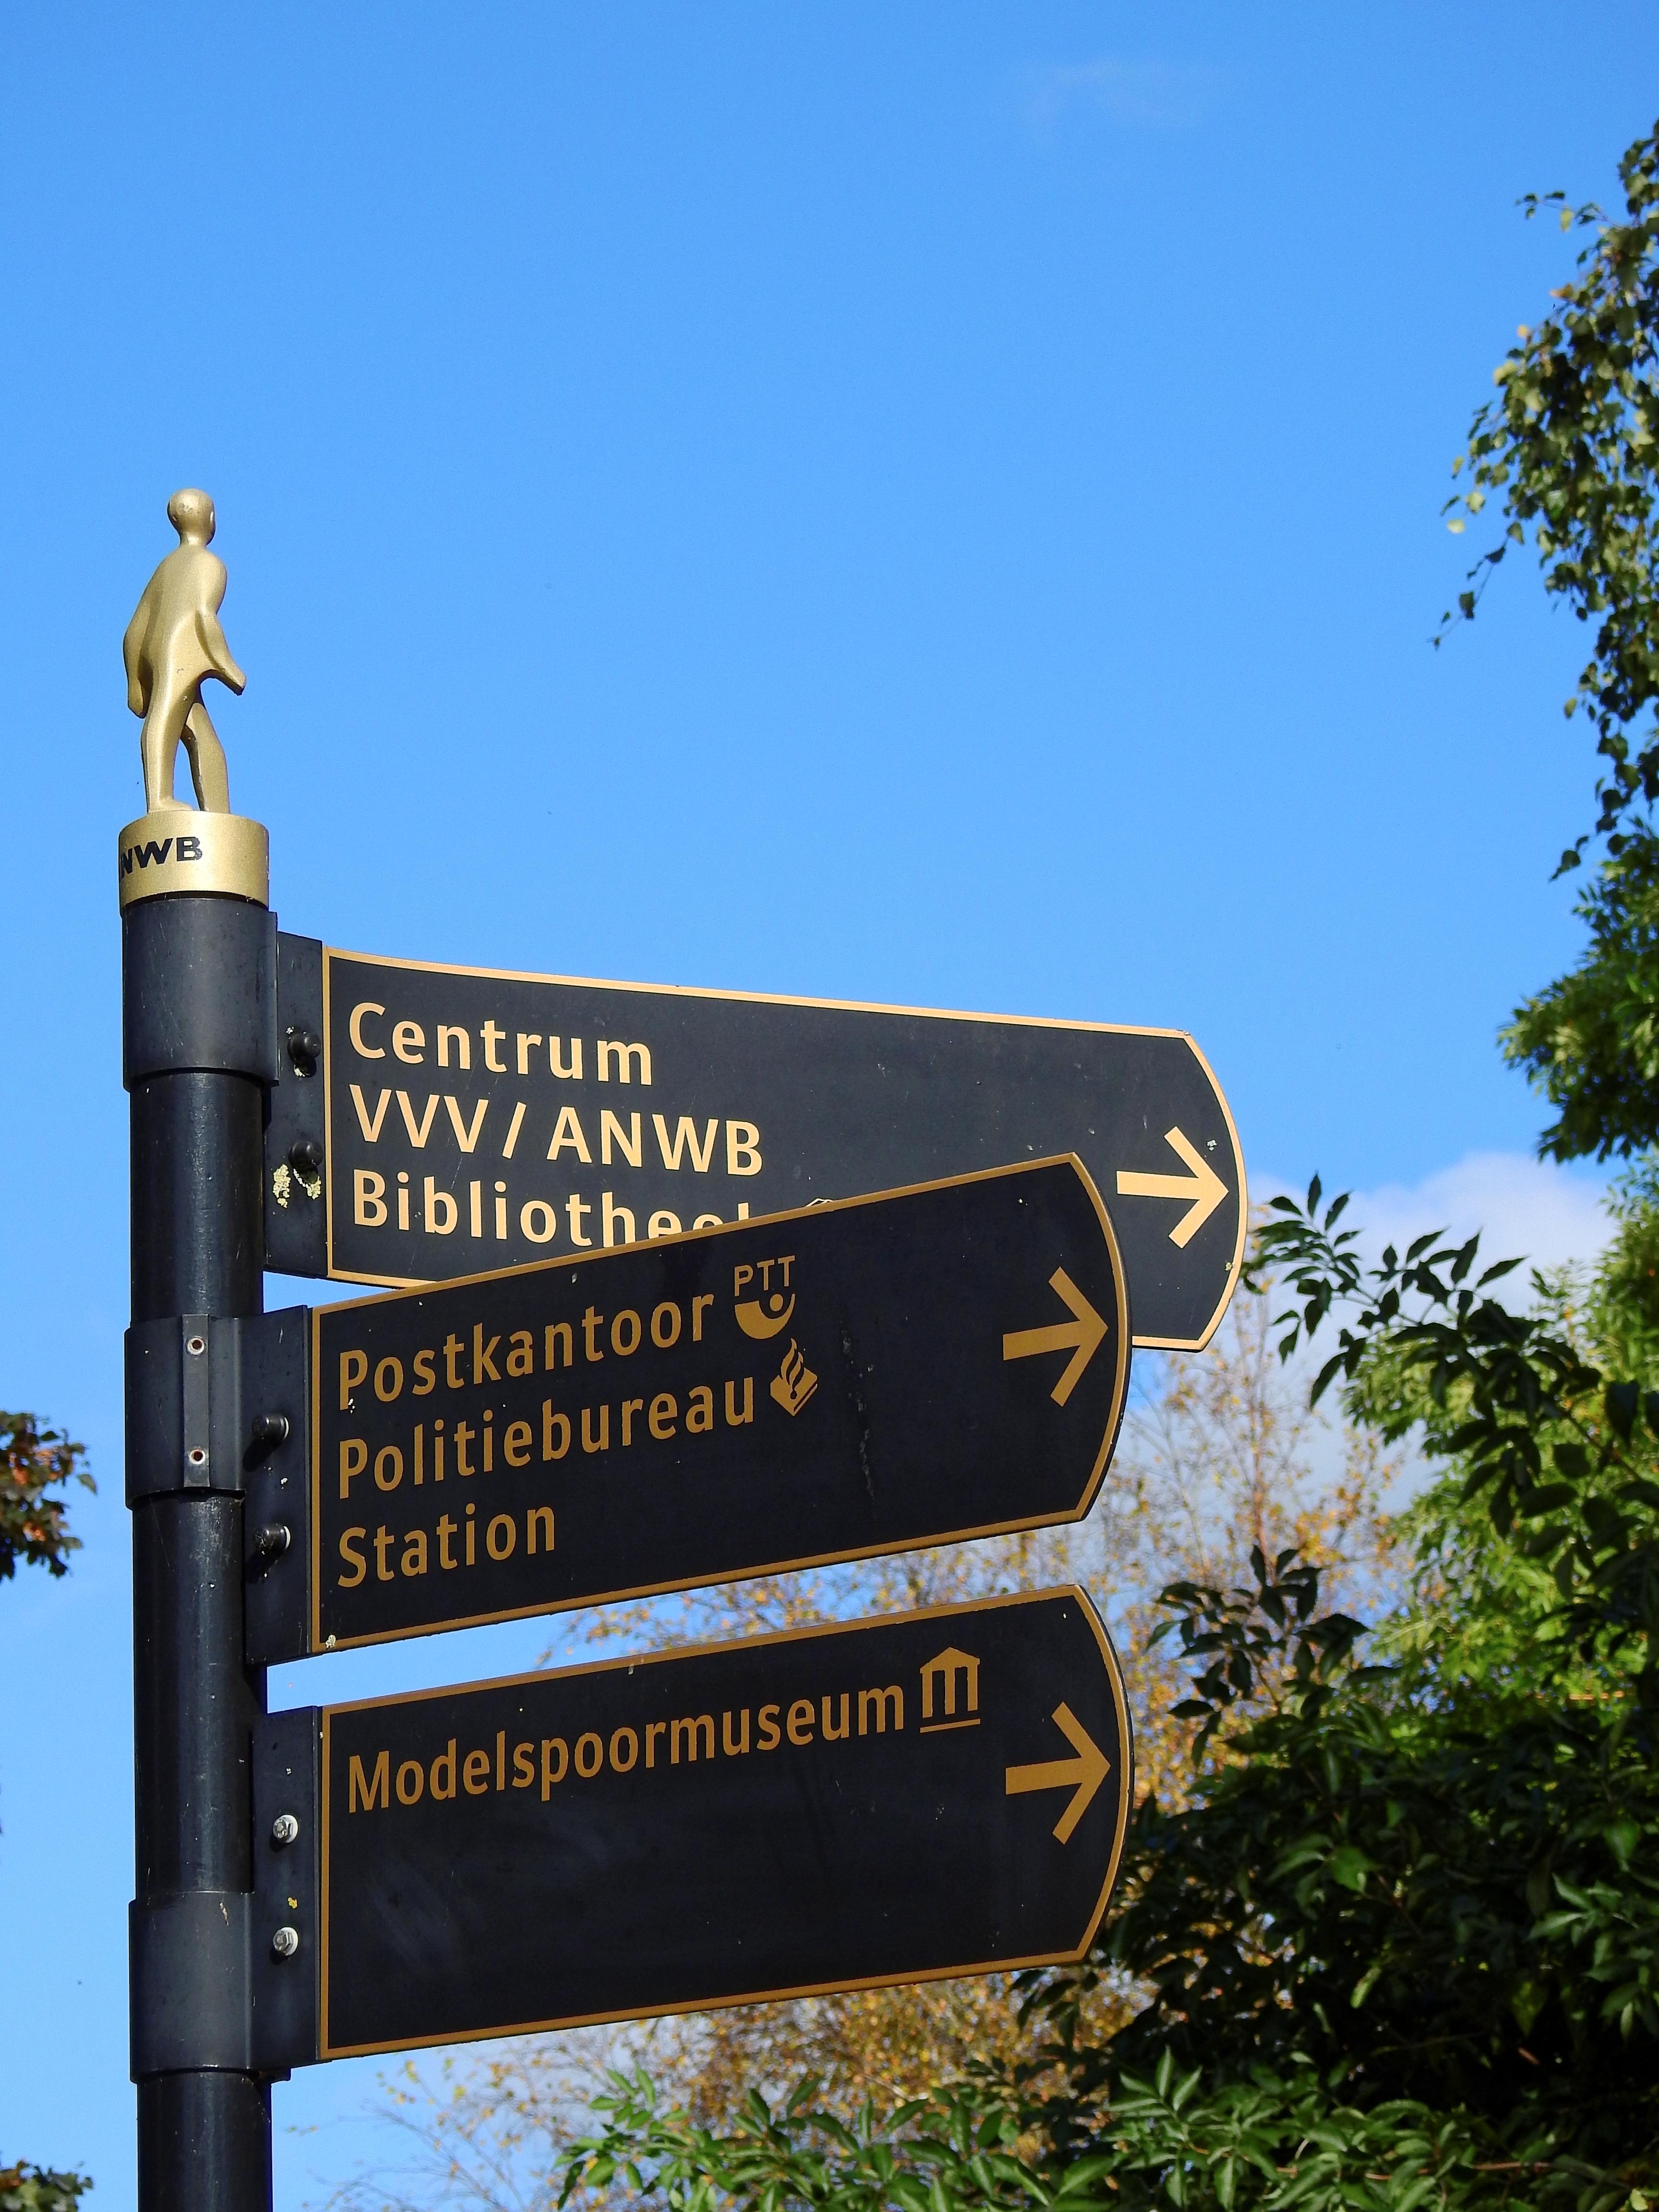
advertising, sign, mast, street sign, signage, note, marking, holland, netherlands, shield, directory